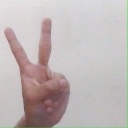
अक्षर: क